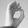
ASL letter: O